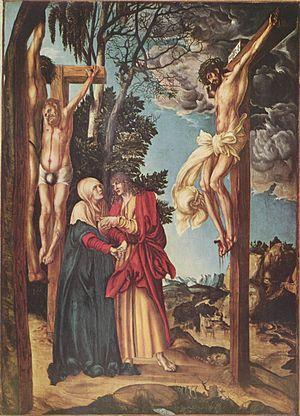
Un « vieux maître » est un peintre de qualité importante qui a travaillé en Europe vers le début du XVIᵉ siècle. L'expression désigne également un tableau de l'un de ces peintres. Il existe aussi des vieux maîtres de l'estampe, équivalents pour l'art de l'estampe de la même époque, ainsi que les vieux maîtres du dessin.